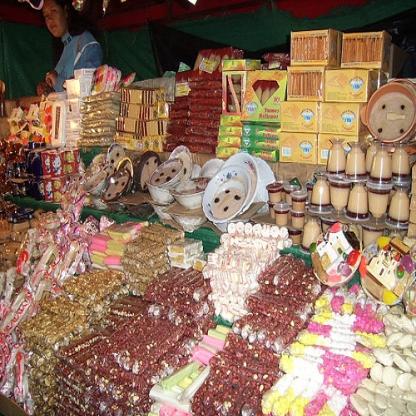
Scene: Indoor